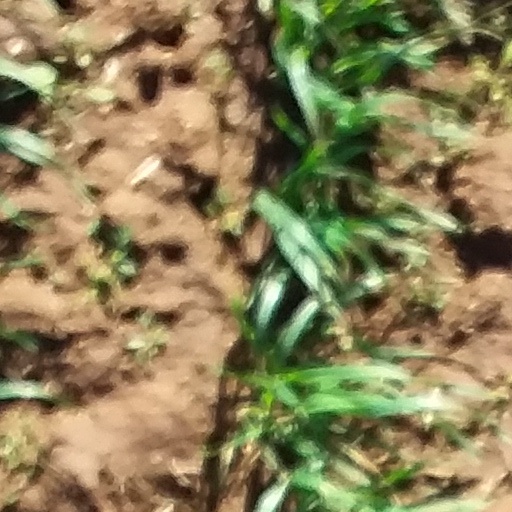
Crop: wheat